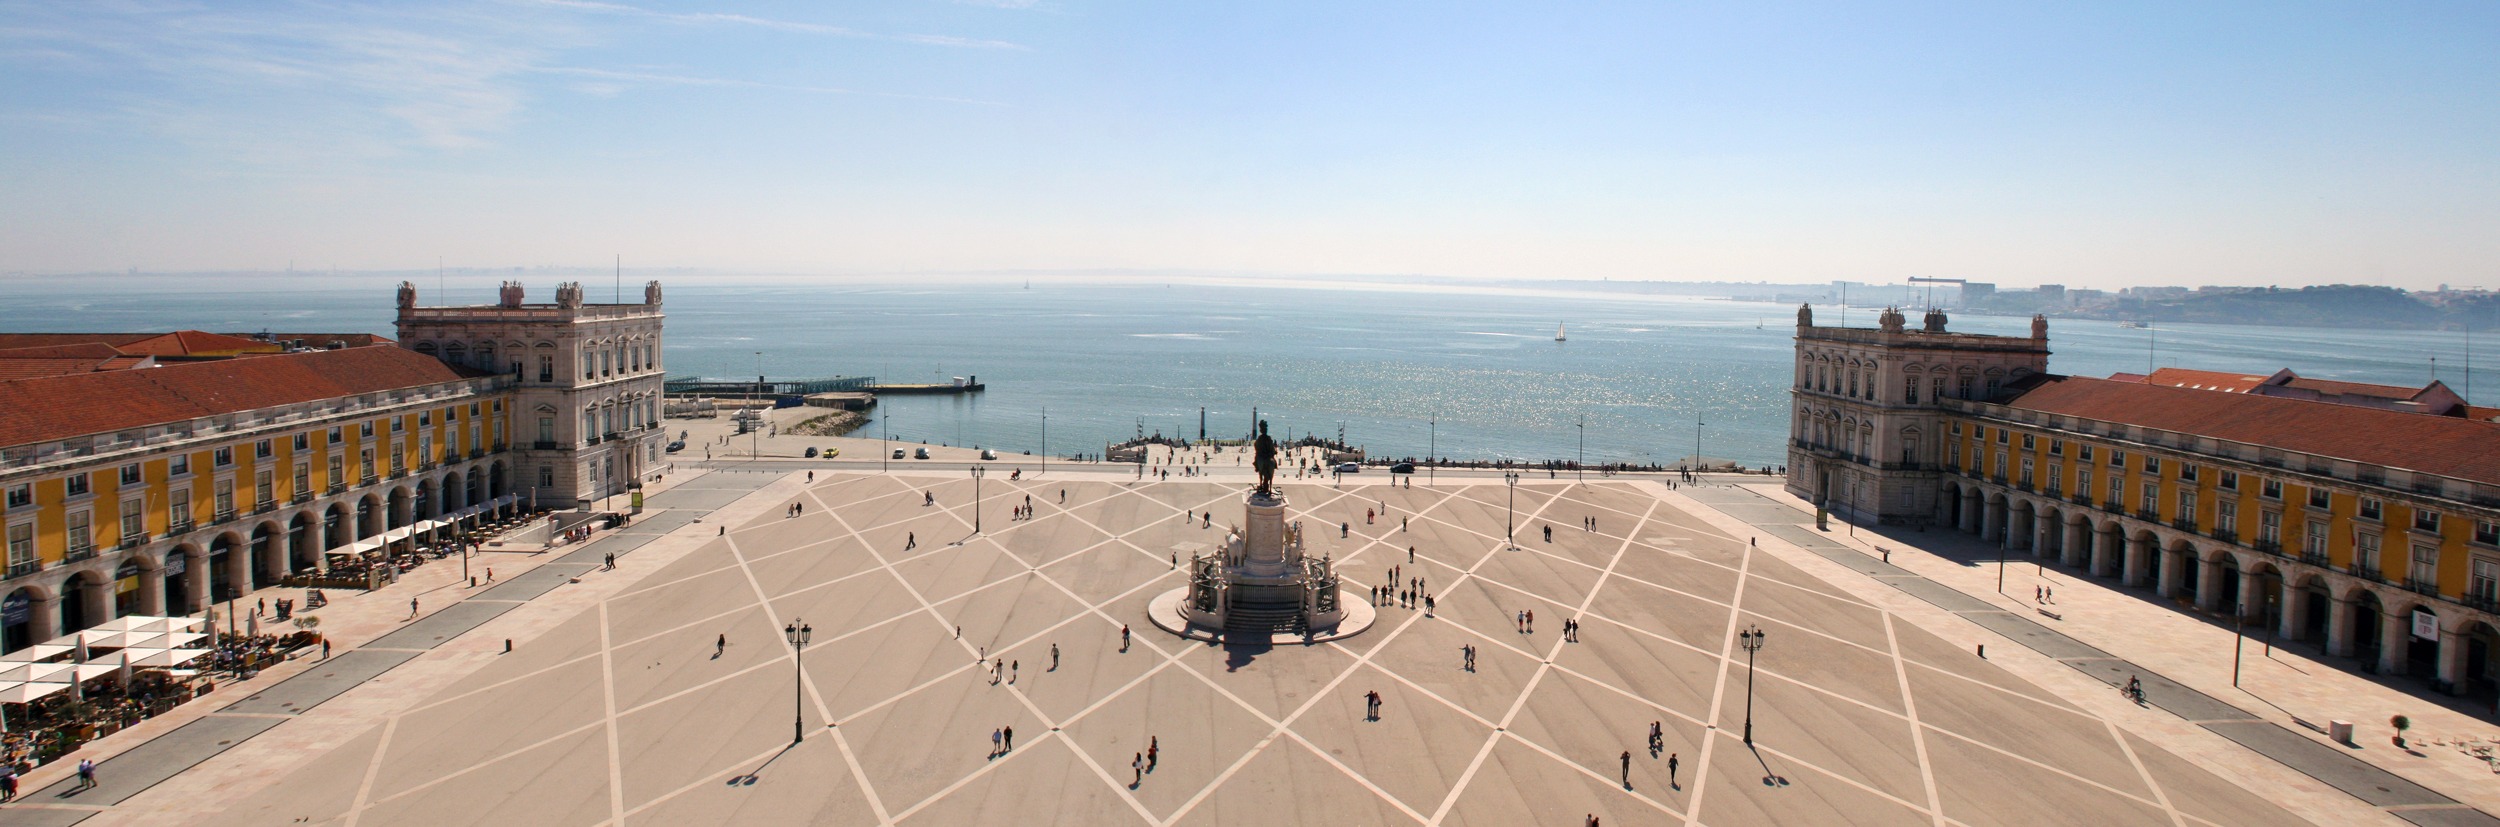
sea, coast, boardwalk, pier, ship, walkway, panorama, vehicle, port, portugal, low, lisbon, yard of the palace